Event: Nepal Earthquake
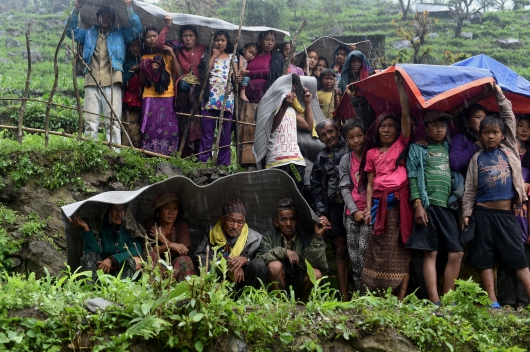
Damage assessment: no_damage